Lyttelton Rail Tunnel

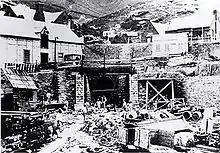
Lyttelton portal of the rail tunnel with construction workers in 1867.

Stephenson retained the services of English contractors John Smith and George Knight, who had agreed to complete the project within five years. They dispatched an agent, chief miner and a party of 12 miners to New Zealand near the end of 1859.